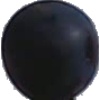
Label: Grape Blue 1